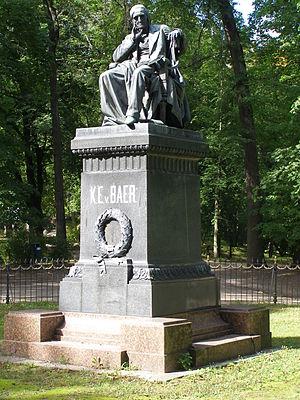
Karl Ernst Ritter von Baer, Edler von Huthorn est un Allemand de la Baltique, sujet de l'Empire russe, biologiste père de l’embryologie et découvreur de l'ovule. Il est né le 17 février 1792 à Piibe et mort le 26 novembre 1876 à Dorpat.